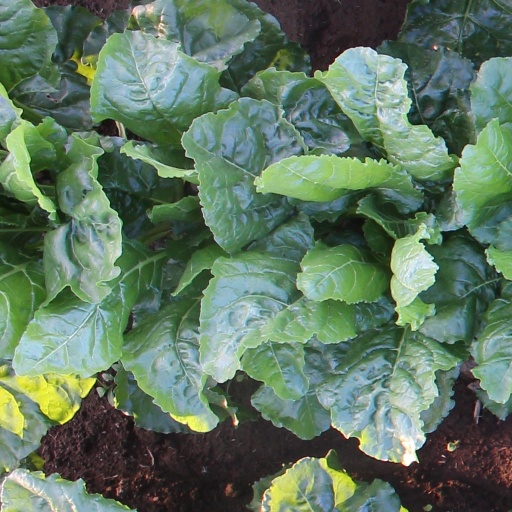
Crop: sugar beet